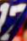
Number: 7